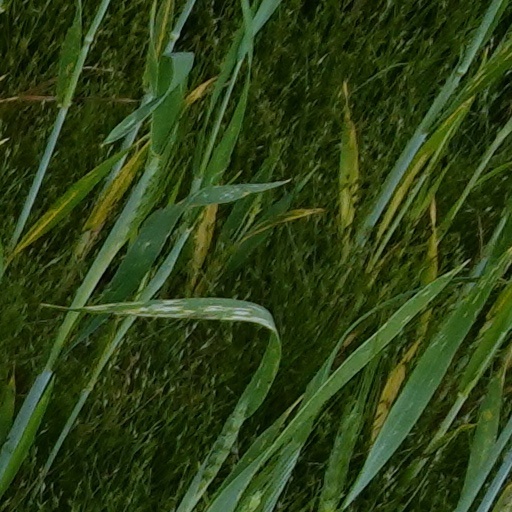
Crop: wheat